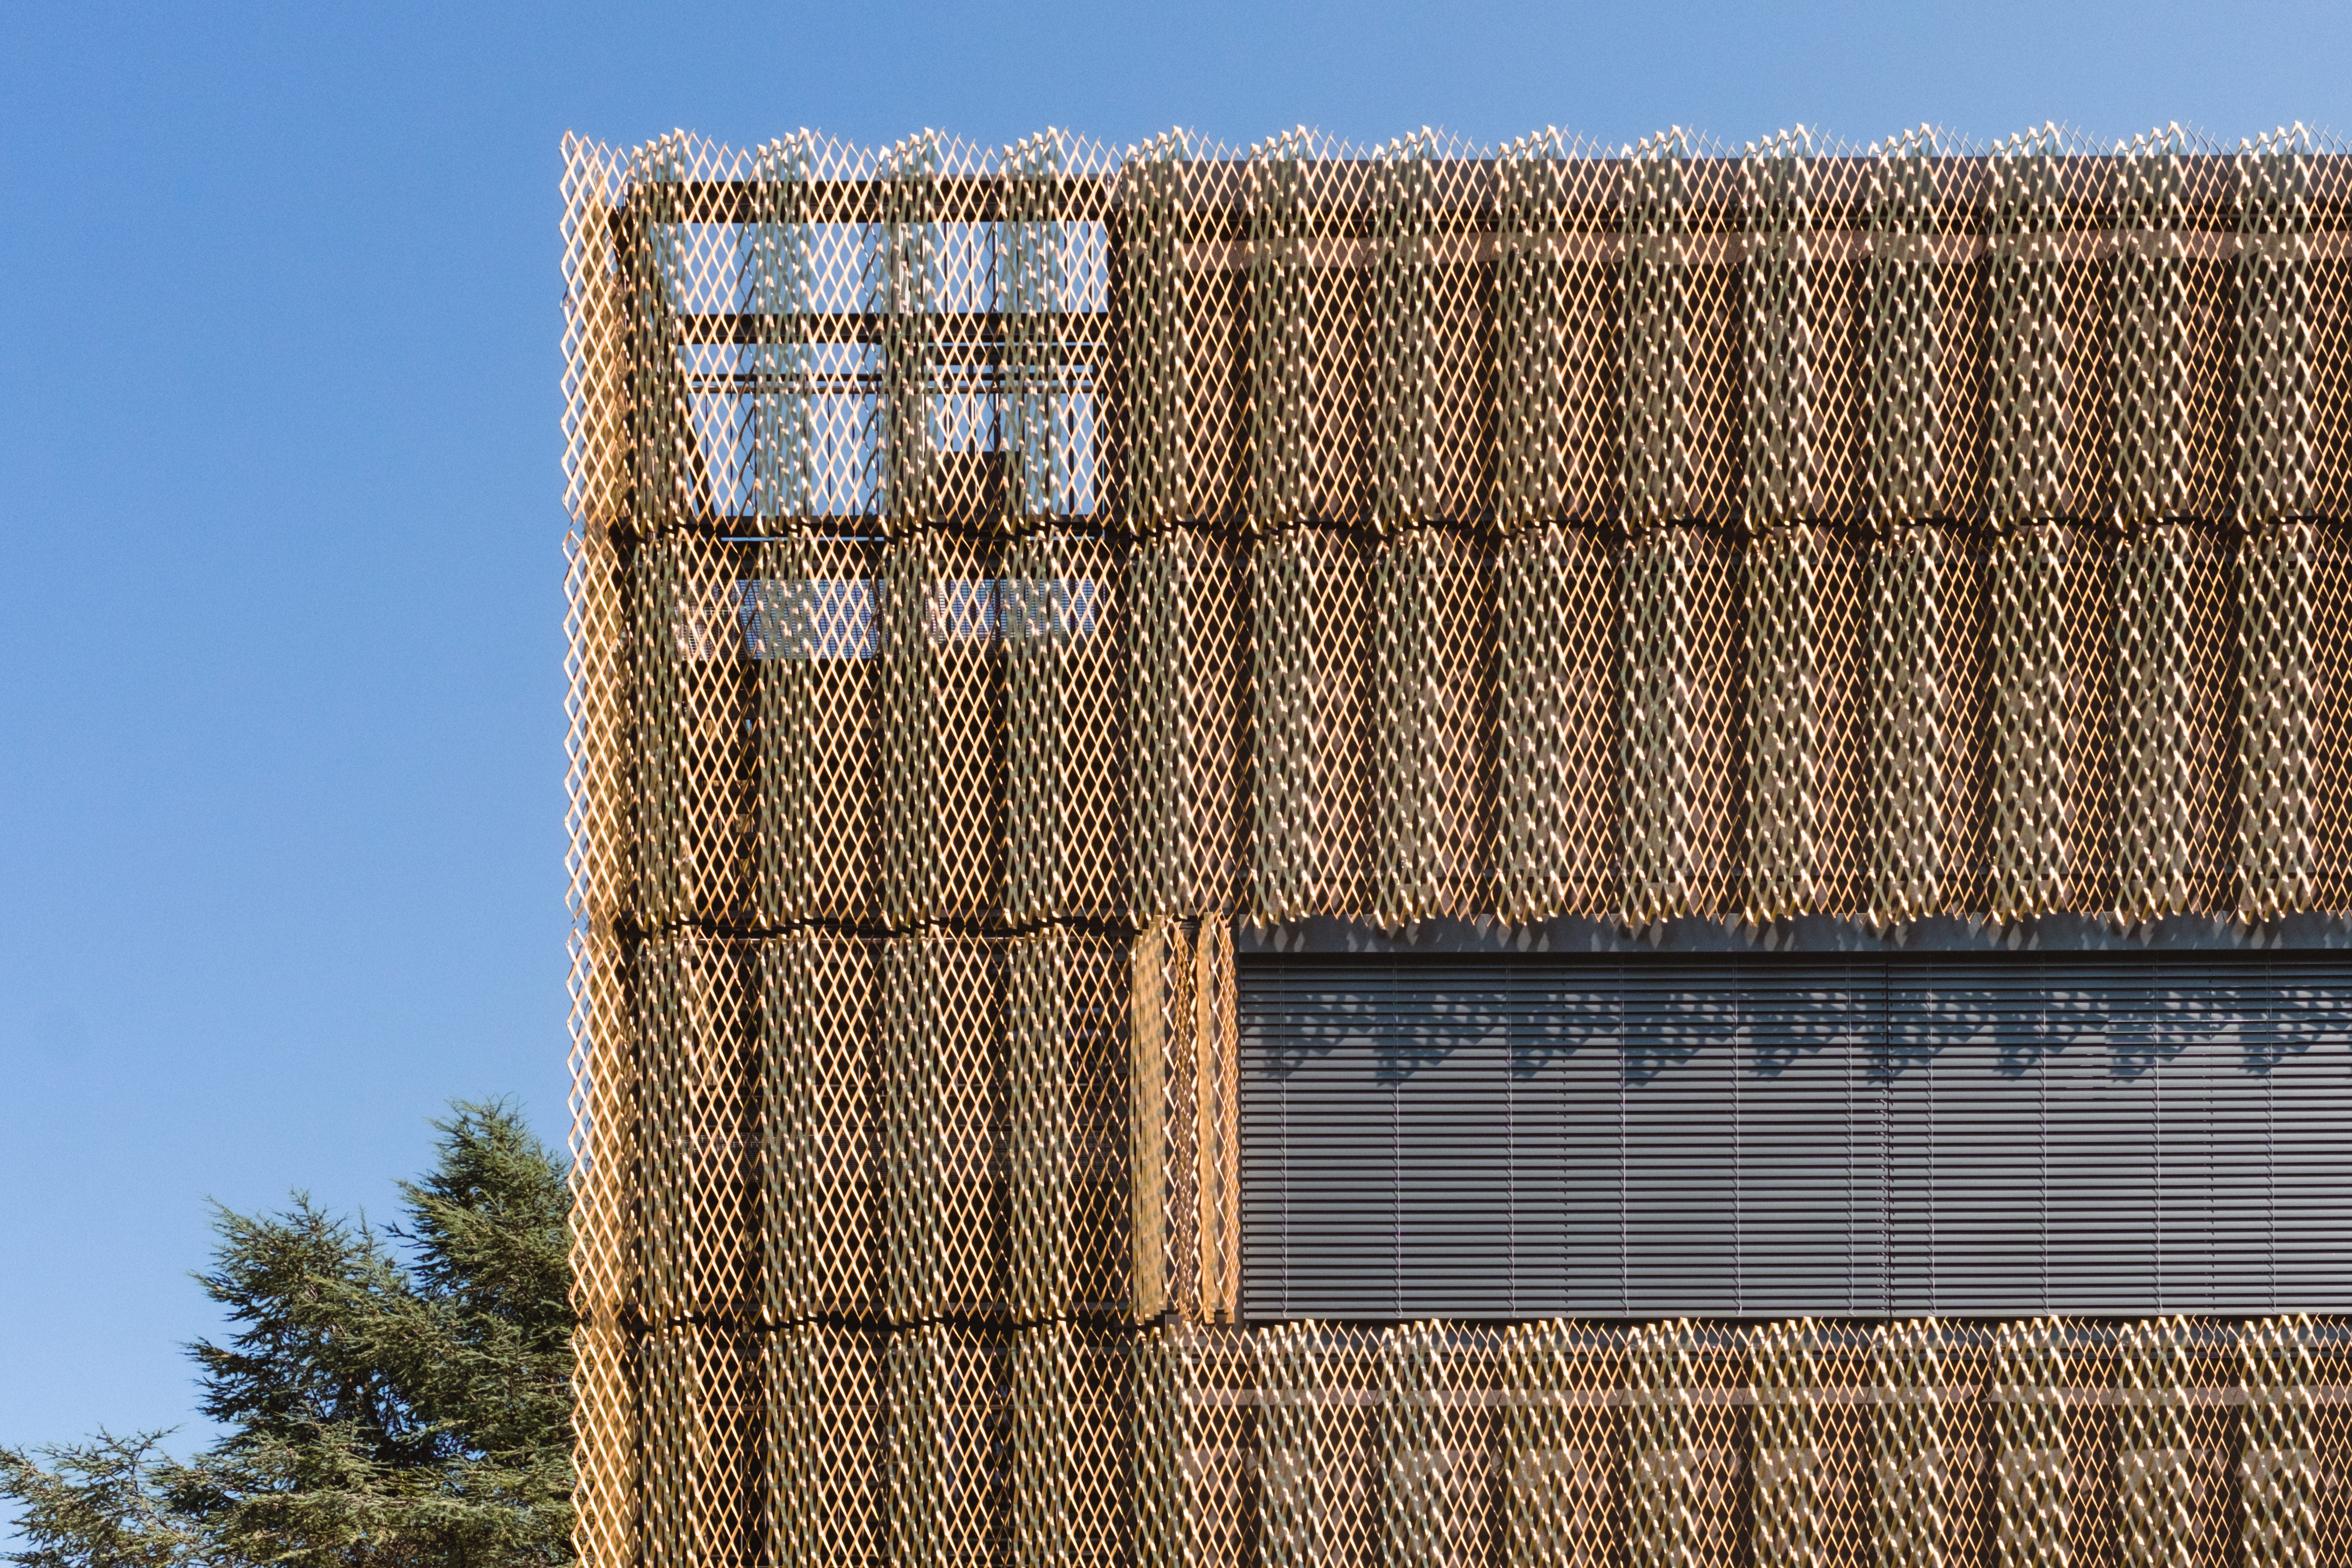
fence, architecture, sky, wood, building, wall, decoration, construction, pattern, shadow, facade, brick, blue sky, interior design, trees, leaves, design, net, straw, expression, patterns, window covering, outdoor structure, home fencing